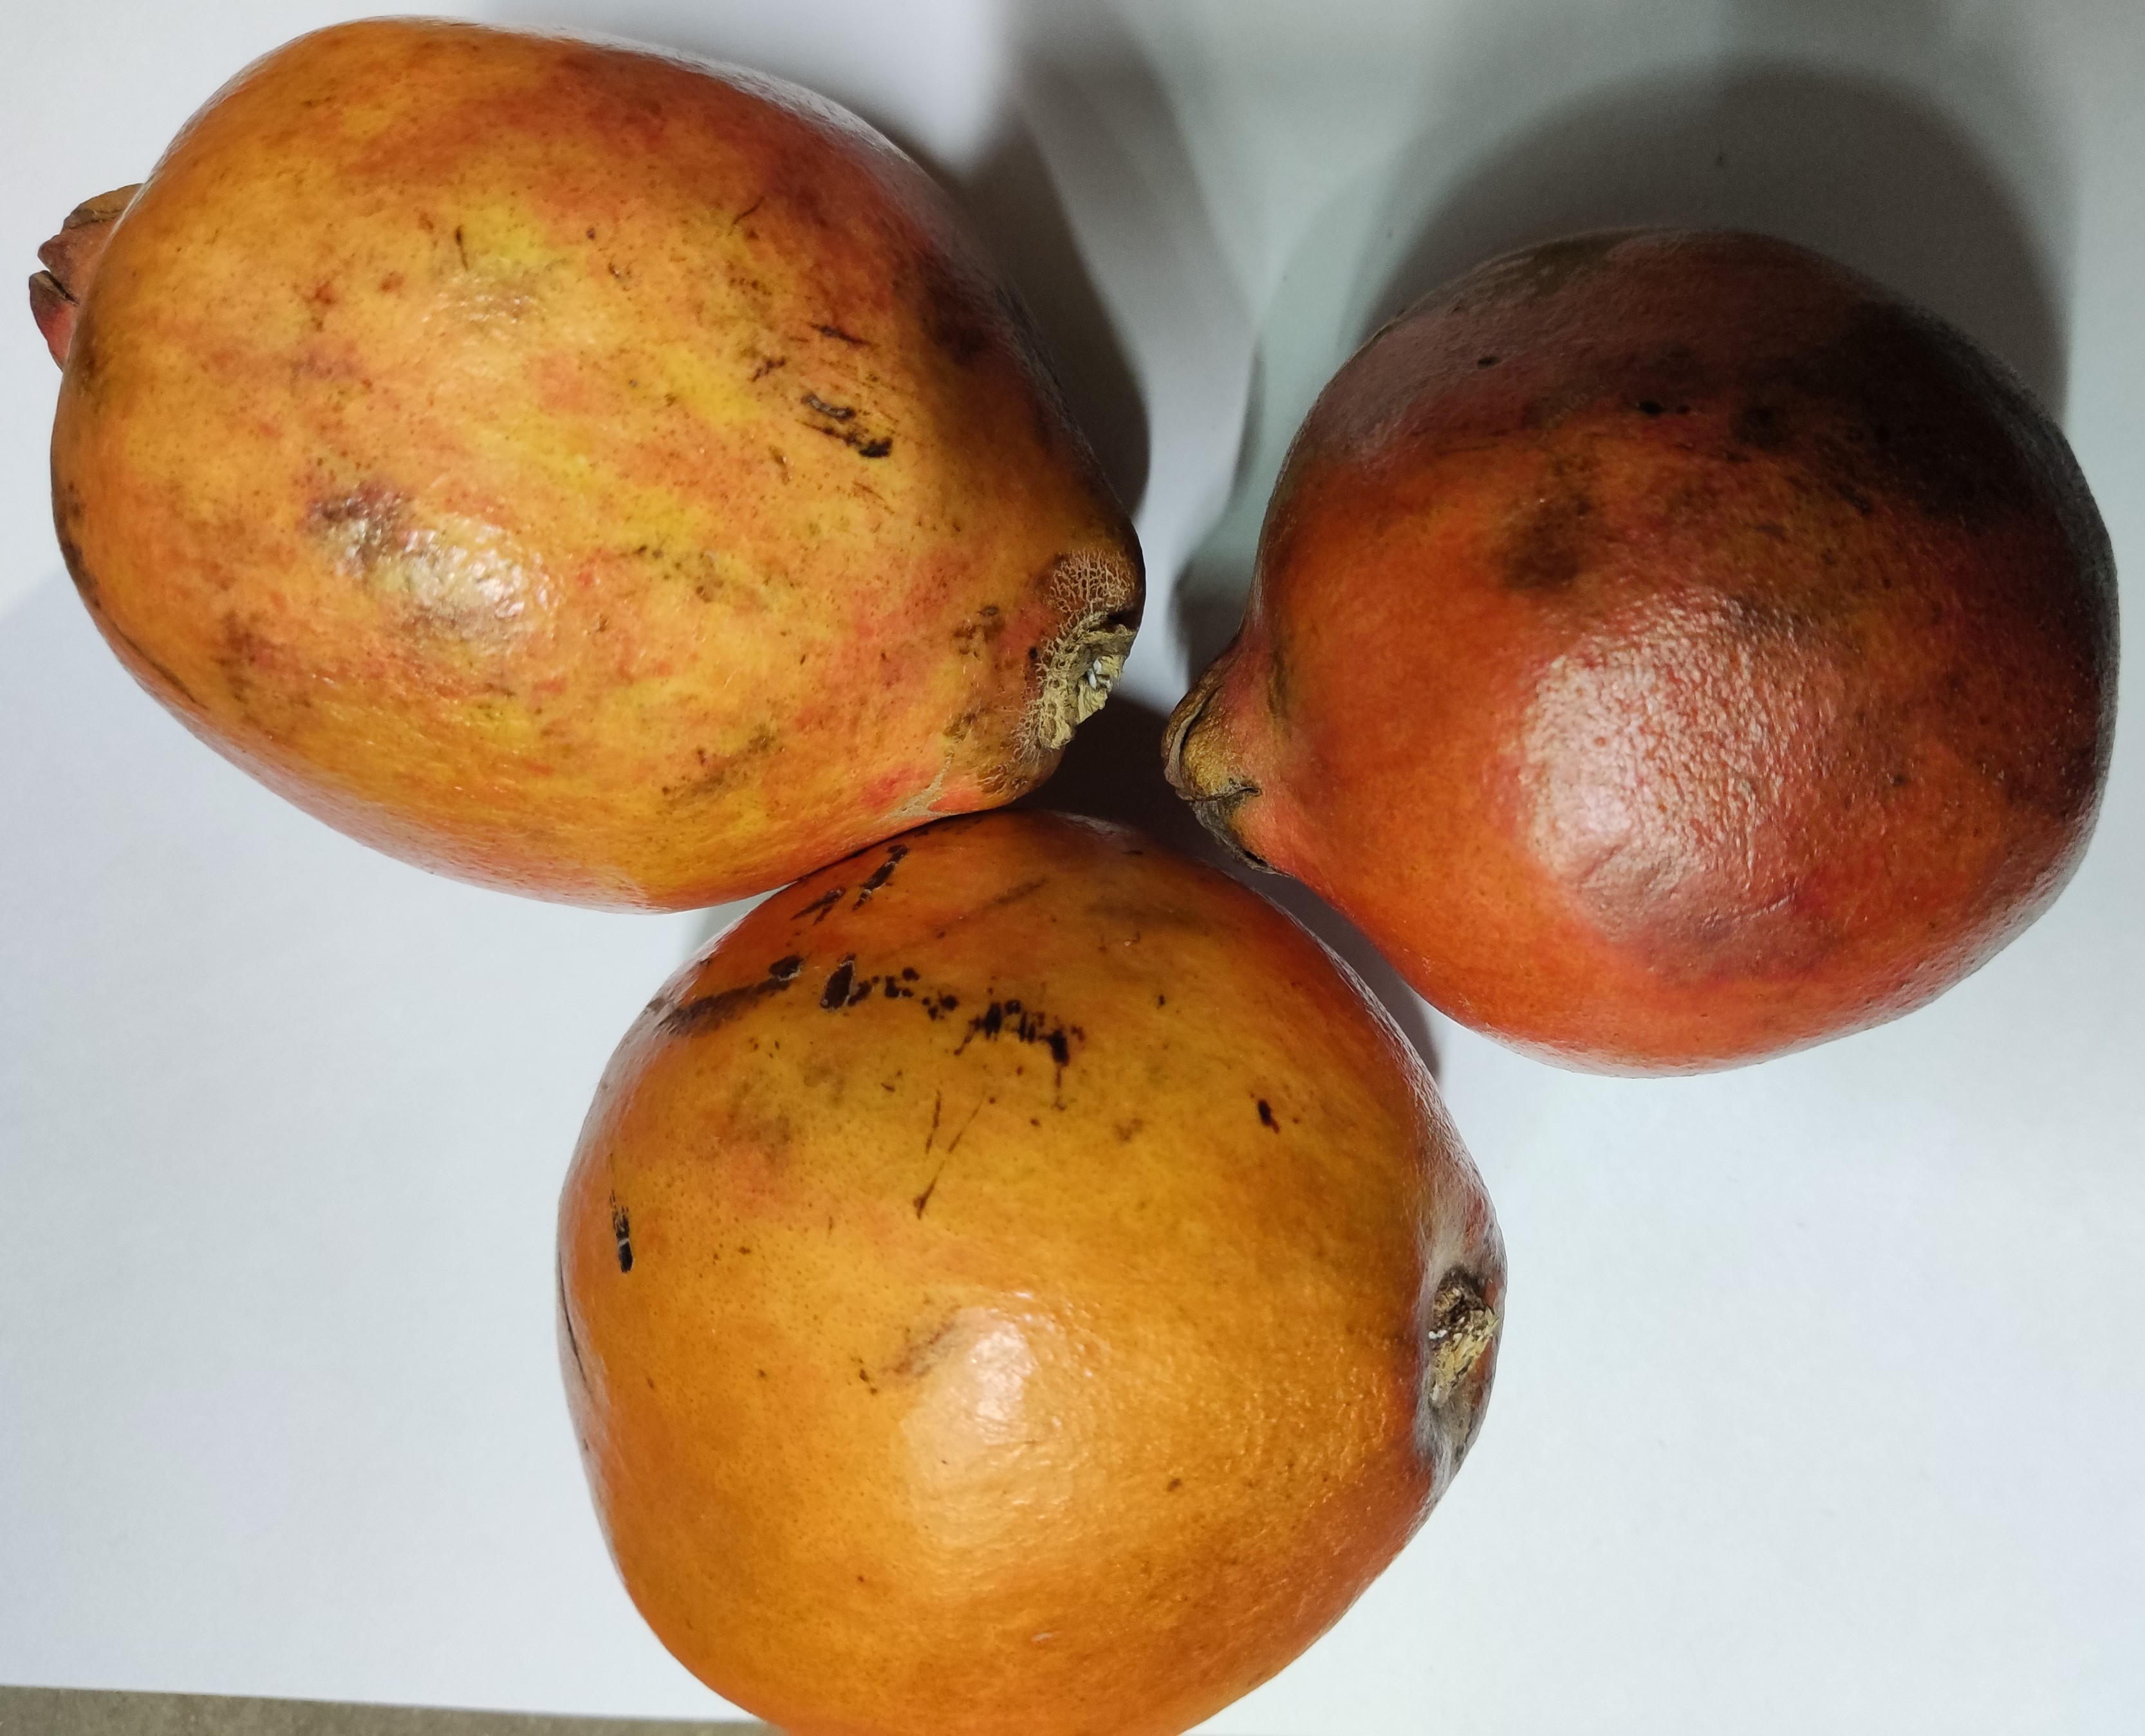
Fruit: pomegranate
Condition: fresh